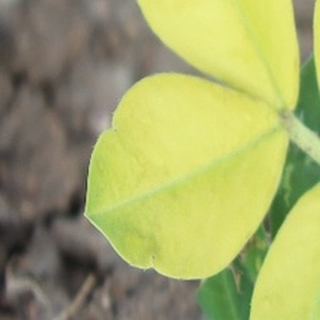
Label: groundnut_nutrition_deficiency